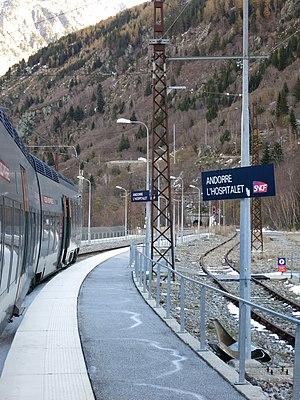
Gare d'Andorre-L'Hospitalet
L'Hospitalet-près-l'Andorre est une commune française située dans le département de l'Ariège, en région Occitanie.
La liste des gares de l'Ariège, est une liste des gares ferroviaires, haltes ou arrêts, situées dans le département de l'Ariège, en région Occitanie.
La gare d'Andorre - L'Hospitalet est une gare ferroviaire française de la ligne de Portet-Saint-Simon à Puigcerda, située sur le territoire de la commune de L'Hospitalet-près-l'Andorre, dans le département de l'Ariège, en région Occitanie.